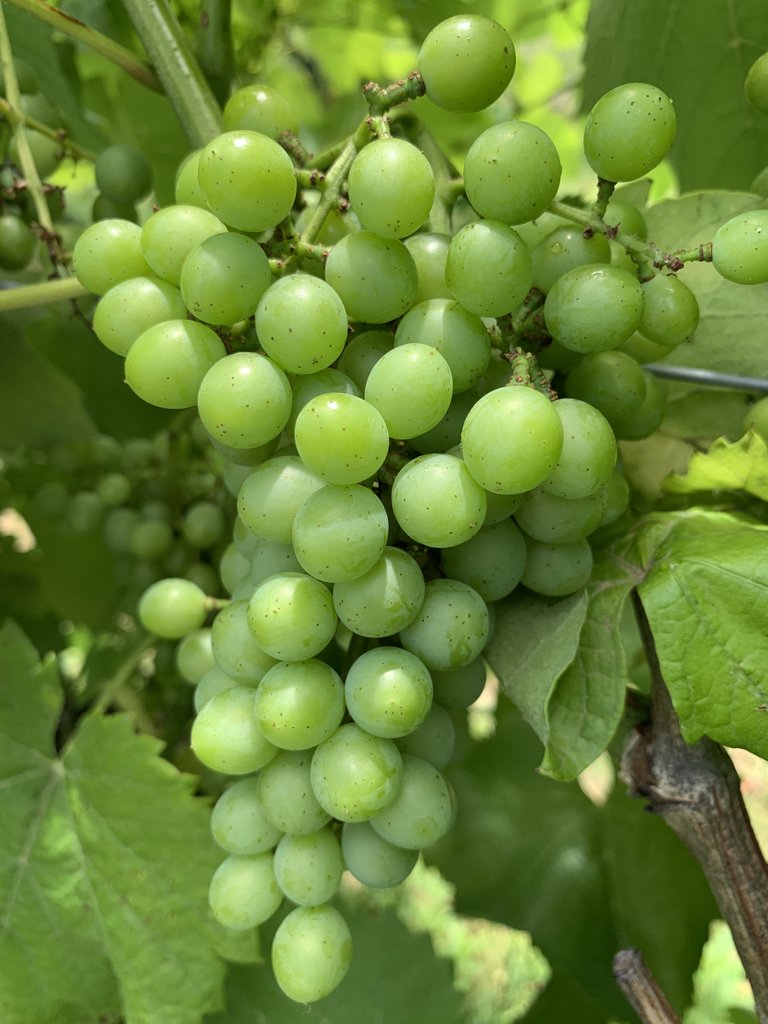
Berries visible: 74
Grape clusters: 2